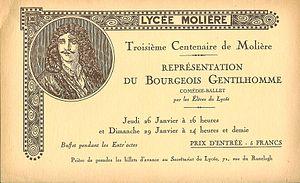
Bulletin d'invitation au tricentenaire de la naissance de Molière au lycée Molière (1922)
Le lycée Molière est un établissement public local d'enseignement français, construit en 1888, regroupant un collège et un lycée. Il est situé 71, rue du Ranelagh à Paris, dans le 16ᵉ arrondissement et porte le nom du dramaturge français, Jean-Baptiste Poquelin, dit Molière. Ce lycée est éloigné de la rue Molière, où se trouve un collège Jean-Baptiste-Poquelin.